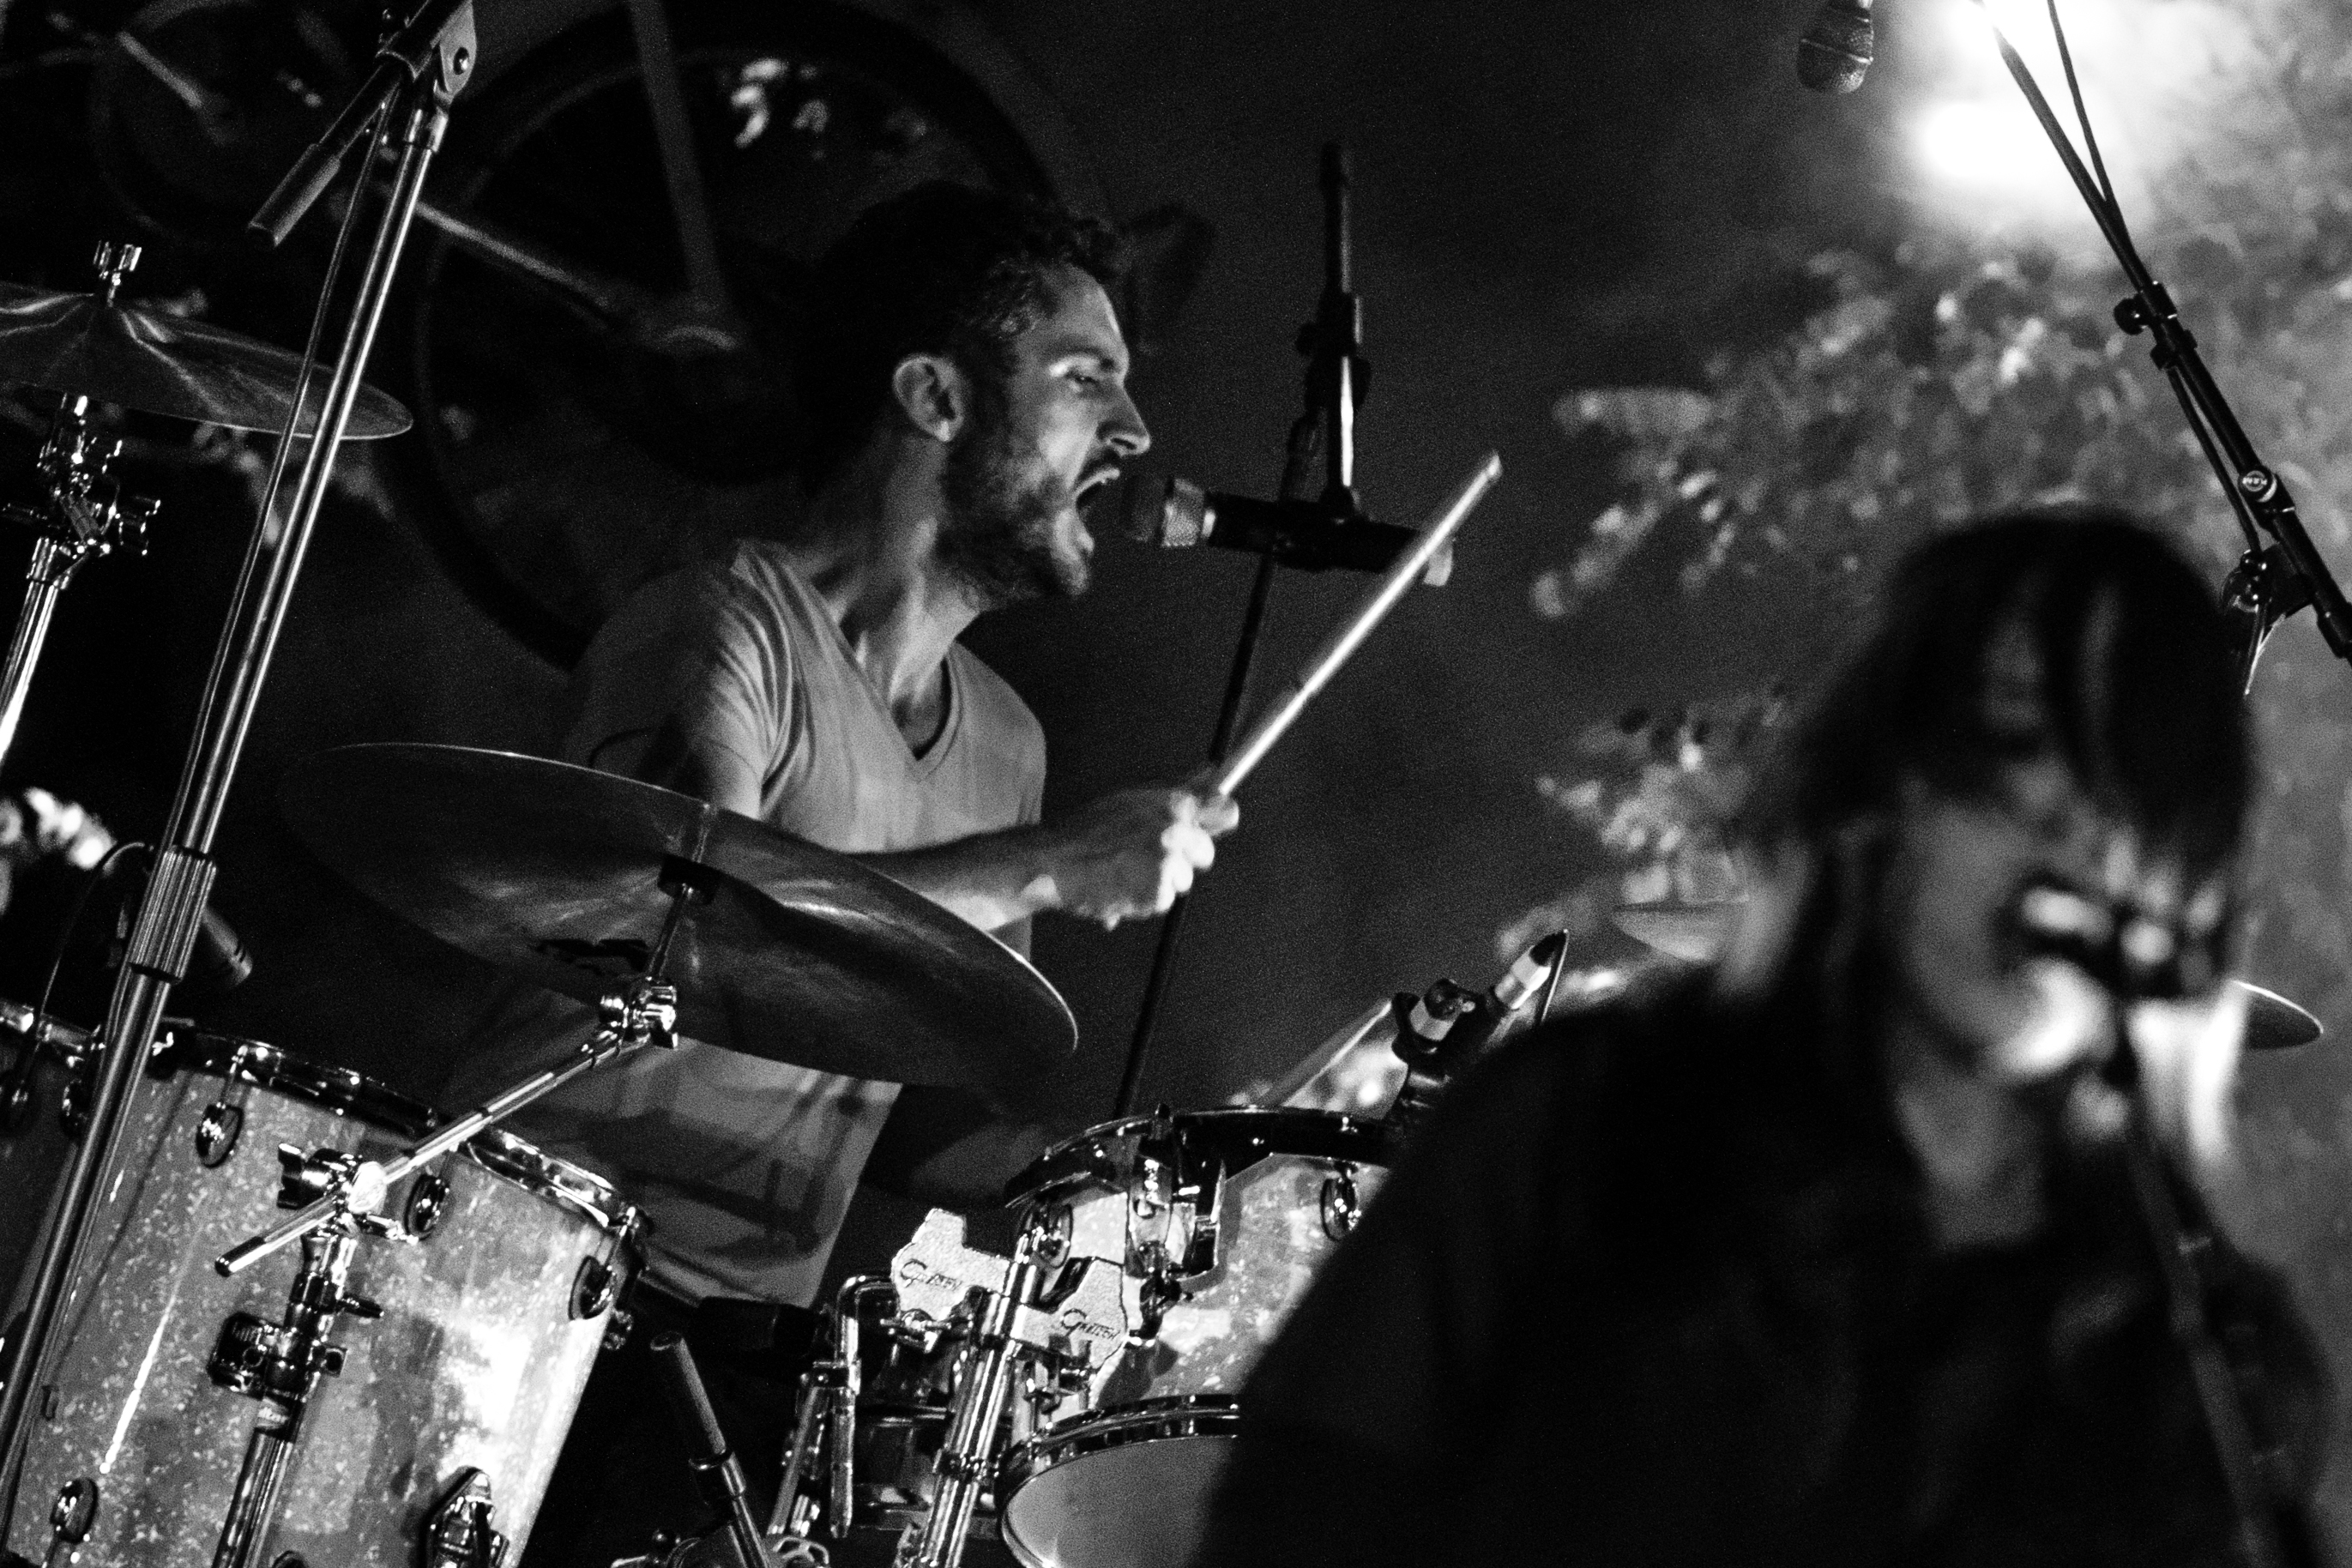
person, music, black and white, concert, band, live, canon, musician, black, monochrome, performance art, festival, 40d, gig, stage, 2012, fete, humanit, fetedelhuma, toyblod, performance, bassist, singing, guitarist, drums, drummer, entertainment, monochrome photography, musical ensemble